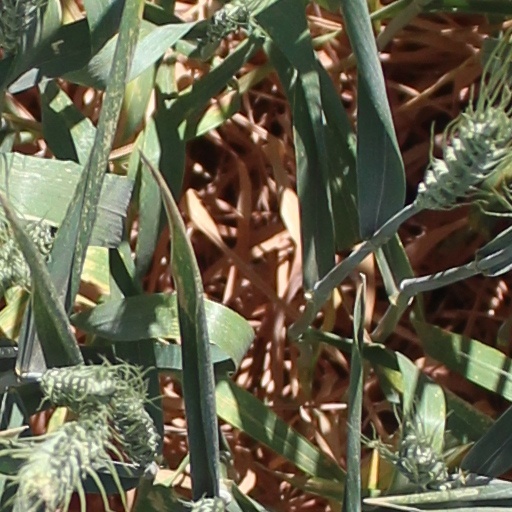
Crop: wheat